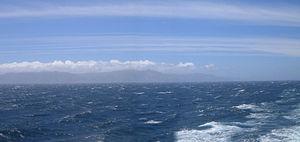
Photo Détroit de Cook en Nouvelle-Zélande (photo personnel 2006) Utilisateur:FRED
Le détroit de Cook est un détroit de la mer de Tasman qui sépare l'Île du Nord et l'Île du Sud en Nouvelle-Zélande.